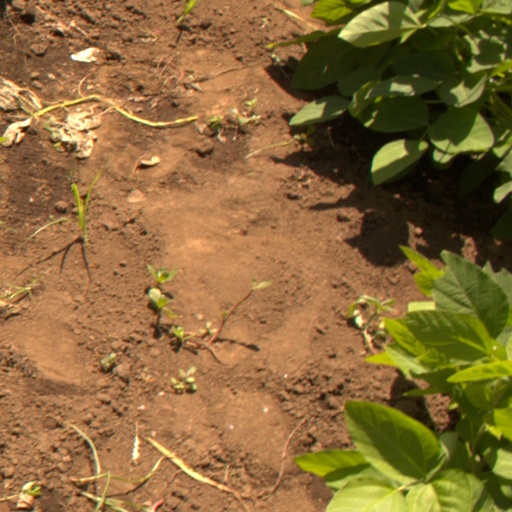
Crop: soybean